Battle of Fancá

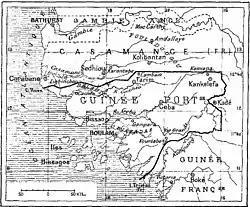
"Fouladougou" (upper centre) on a 1906 map

The Battle of Fancá (1886) was a military engagement that took place in Fancá, modern-day Gabú, Guinea-Bissau, between Portuguese colonial forces, commanded by Marques Geraldes, supported by local allies under Nbuku, and the forces of Fuladu, led by Musa Molo.